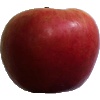
Label: apple_crimson_snow